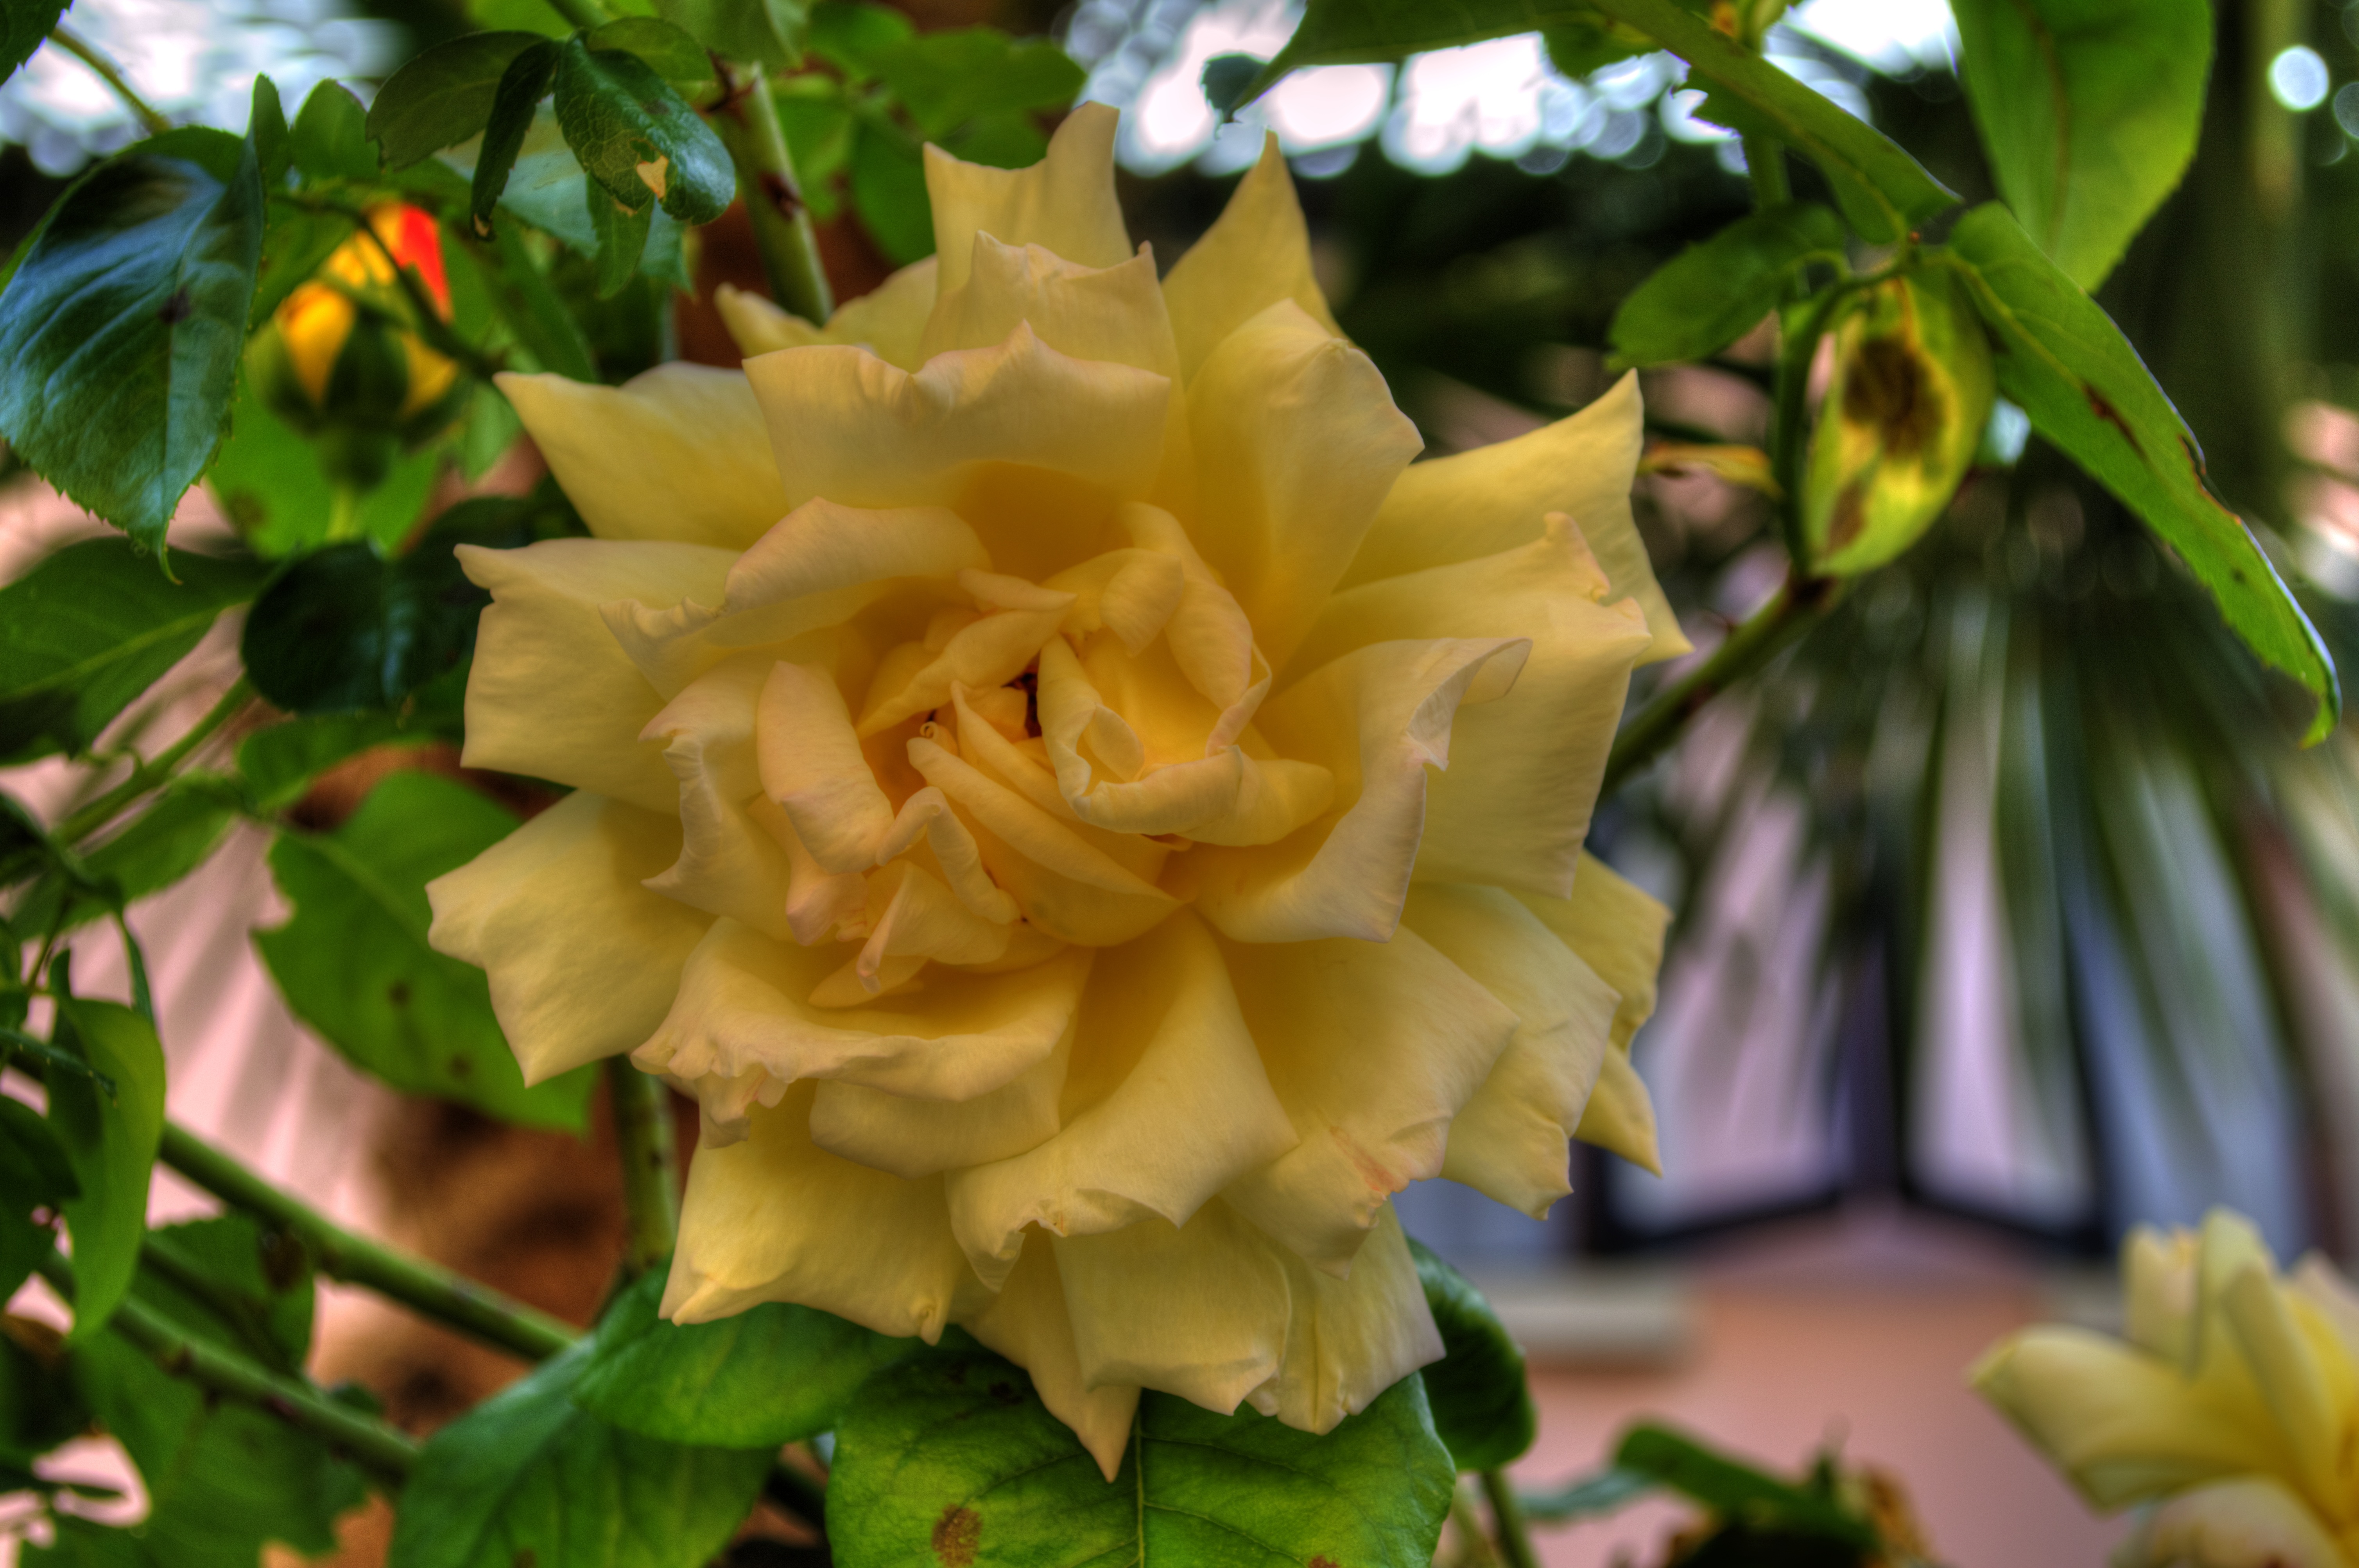
plant, flower, petal, bloom, summer, rose, botany, yellow, flora, shrub, floristry, garden plant, flowering plant, land plant